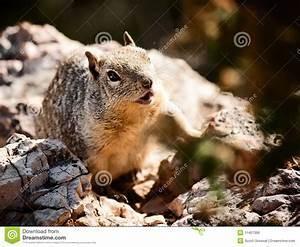
squirrel